Knight (playing card)

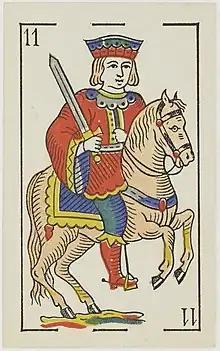
Knight of Swords from an Aluette deck

A knight or cavalier is a playing card with a picture of a man riding a horse on it. It is a standard face or court card in Italian and Spanish packs where it is usually referred to as the 'knight' in English, the "caballo" in Spanish or the "cavallo" in Italian. It ranks between the knave and the king within its suit; therefore, it replaces the queen, nonexistent in these packs.